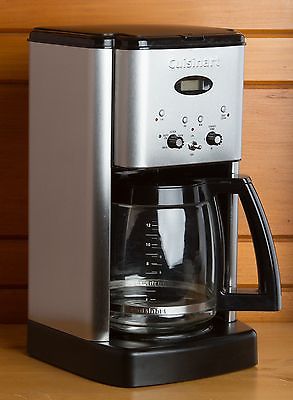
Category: coffee maker